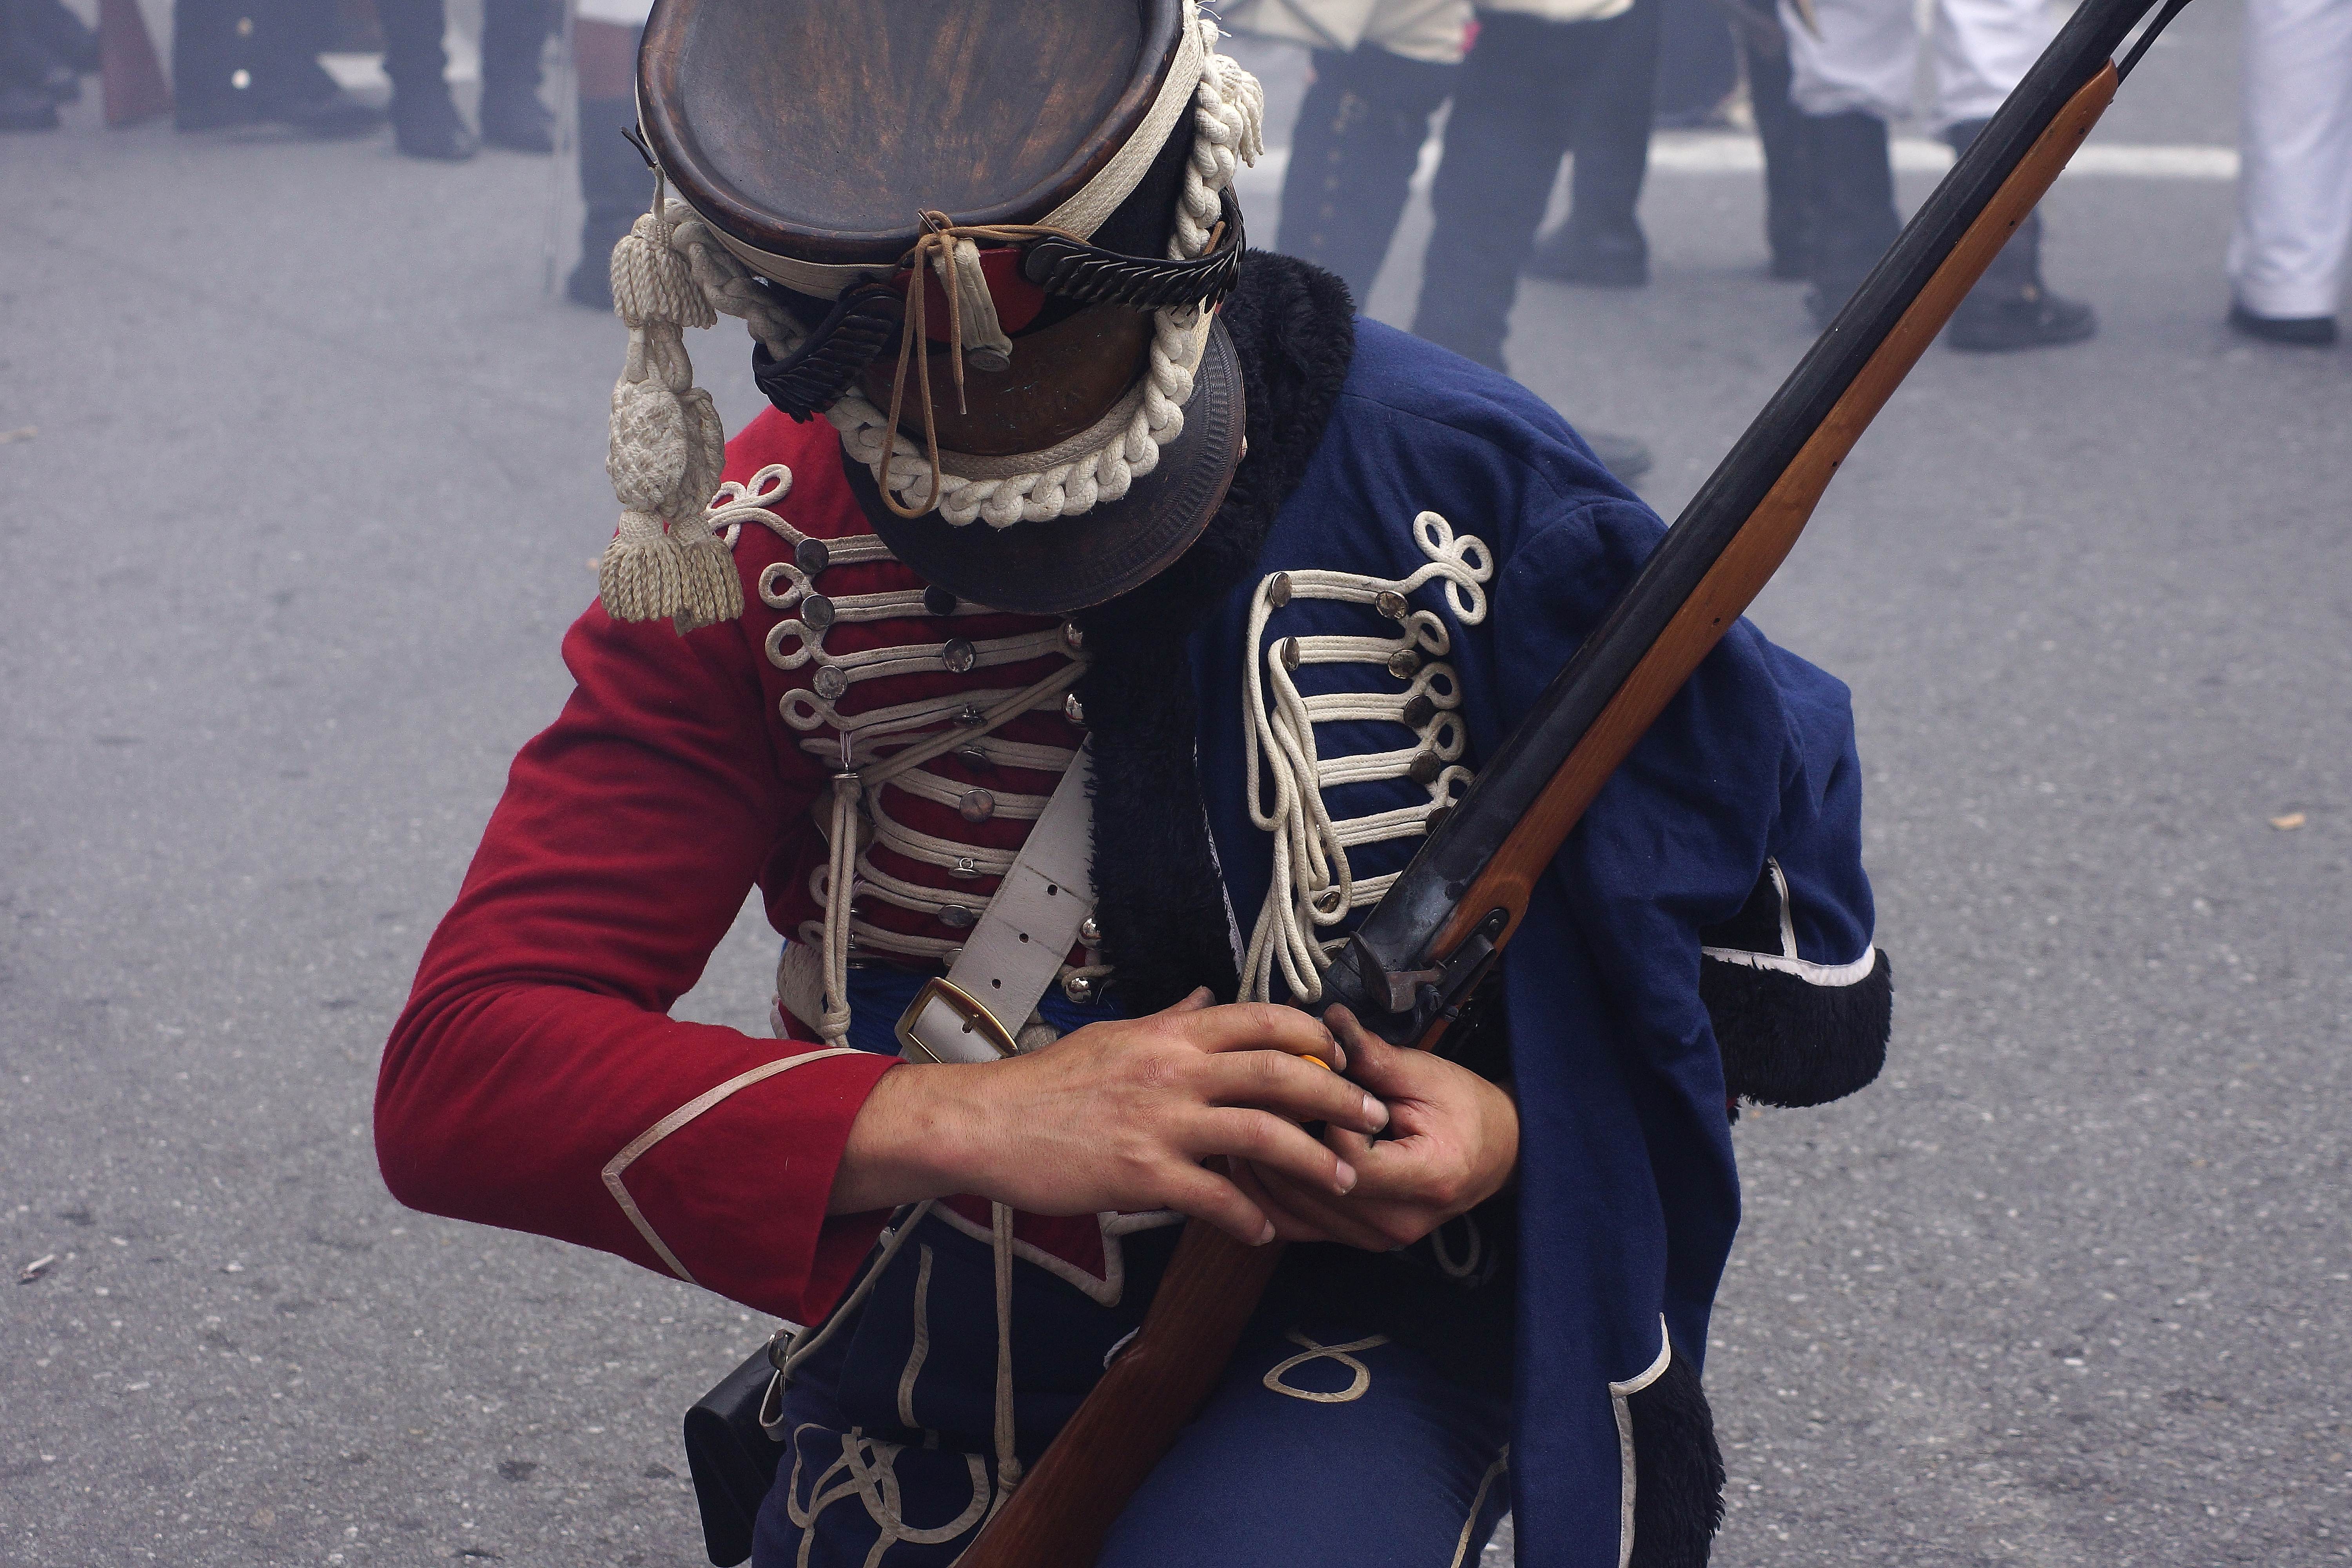
musician, musical instrument, spain, galicia, pontevedra, guitarist, espana, ggl1, gaby1, varios, some, pontecaldelas, sonyslta77v, tamrom55200